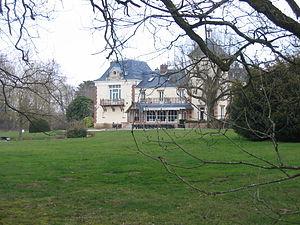
Vue de l'hôtel des Bondons à La Ferté-sous-Jouarre, Seine-et-Marne, France en mars 2013
Le Grand Quartier général est une structure de commandement des forces terrestres françaises, mise en place le 28 août 1939, peu avant le début de la Seconde Guerre mondiale. Cette structure a fonctionné jusqu'au 1ᵉʳ juillet 1940, peu après l'armistice du 22 juin 1940.